The Pretenders

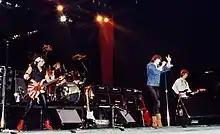
The Pretenders (original line-up), Dominion Theatre, London, December 1981

Their self-titled debut album was released in January 1980 and was a success in the United Kingdom and the United States both critically and commercially. Produced by Chris Thomas, it is regarded as one of the best debut albums of all time, and has been named one of the best albums of all time by VH1 (no. 52) and "Rolling Stone" (no. 155).